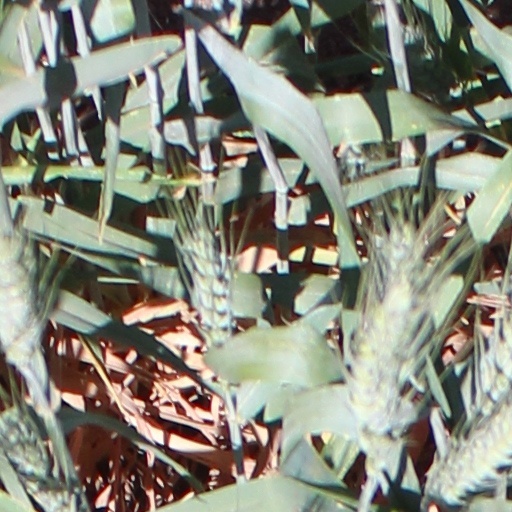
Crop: wheat